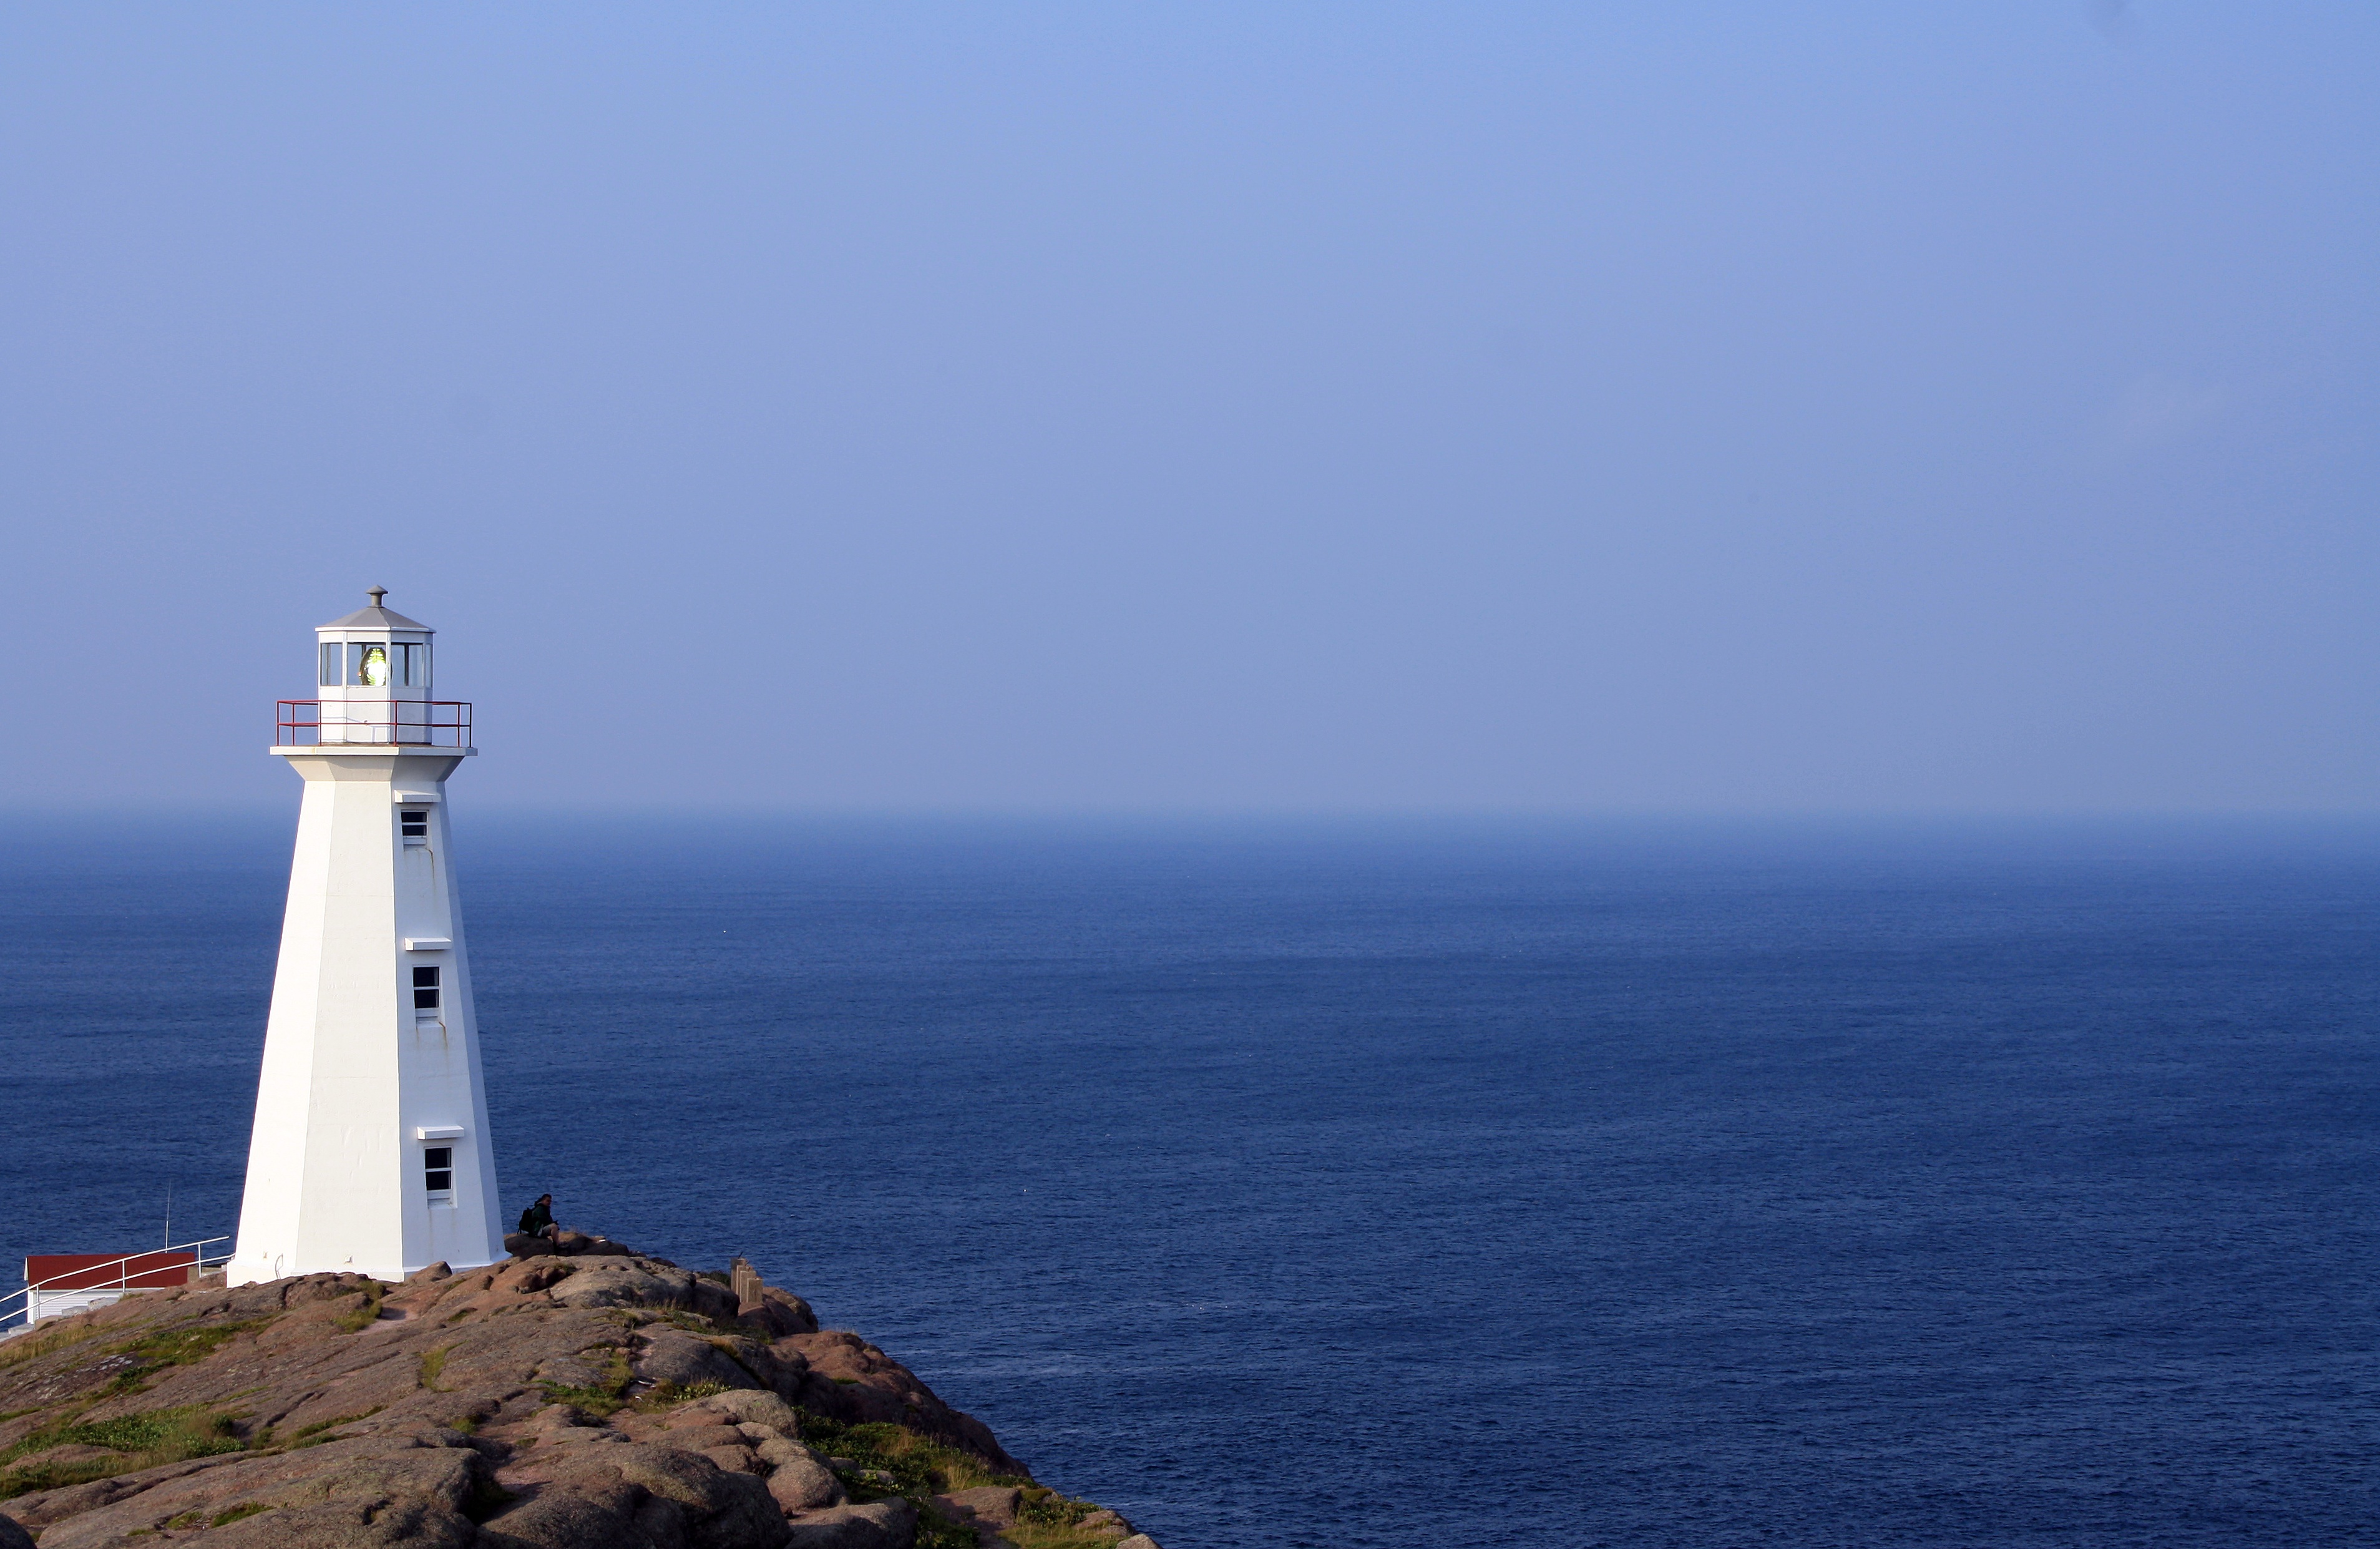
sea, coast, water, ocean, horizon, lighthouse, sky, tower, bay, breakwater, cape